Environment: real
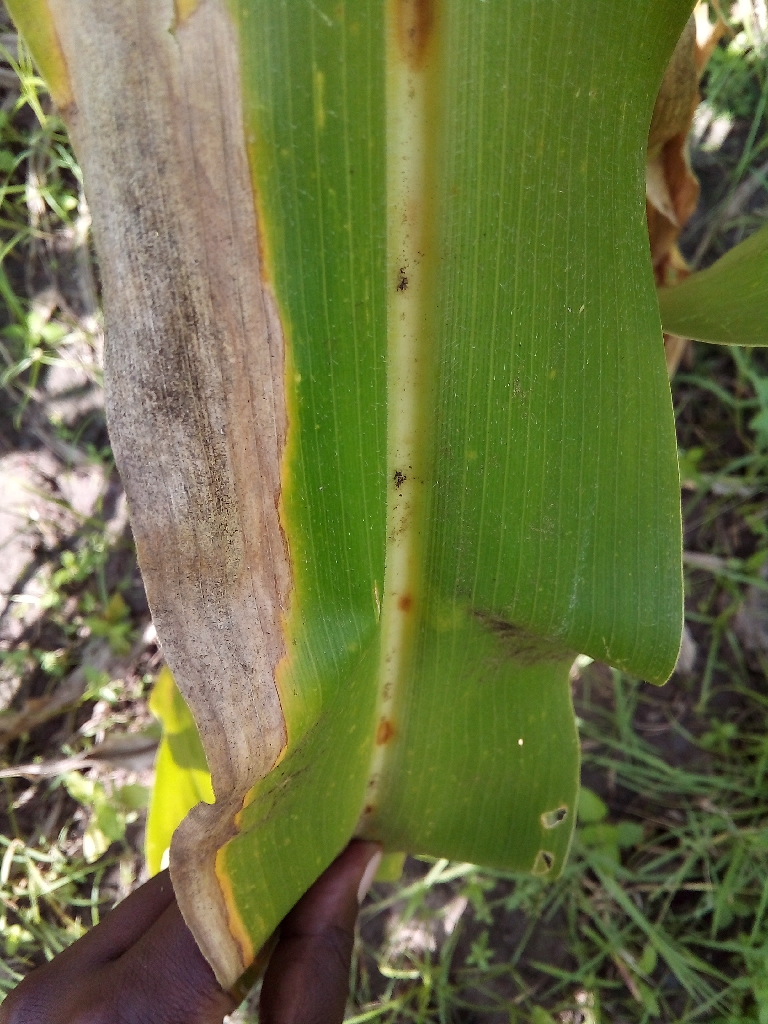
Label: northern_corn_leaf_blight